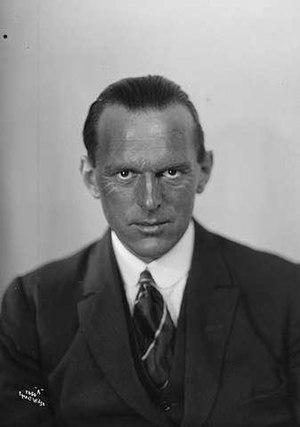
Jens Tryggve Herman Gran est un explorateur, aviateur et auteur norvégien.